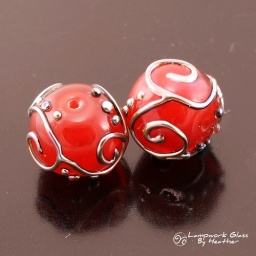
These handmade lampwork glass beads have a base of rich dramatic red covered in raised metallic scrolls.